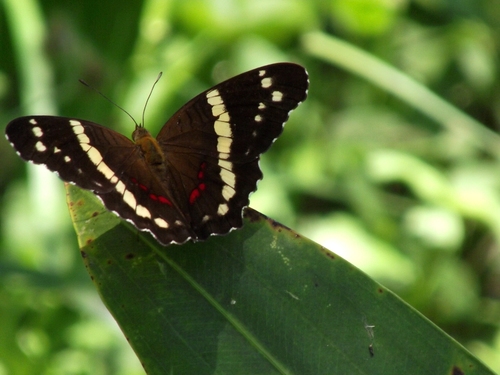
Scientific name: Anartia fatima
Common name: Banded peacock
Family: Nymphalidae
Order: Lepidoptera
Pollinator type: Primary pollinator
Habitat: Open areas and gardens
Geographic range: South America
Conservation status: Least Concern